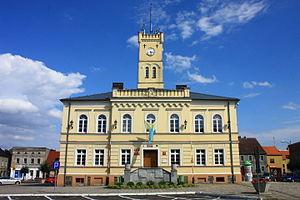
Krobia est une ville de la voïvodie de Grande-Pologne et du powiat de Gostyń.